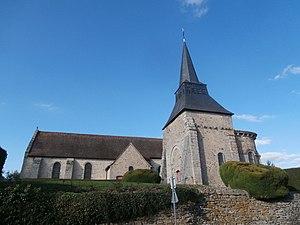
église
L'église Saint-Martin est une église catholique située à Boussac-Bourg, en France.